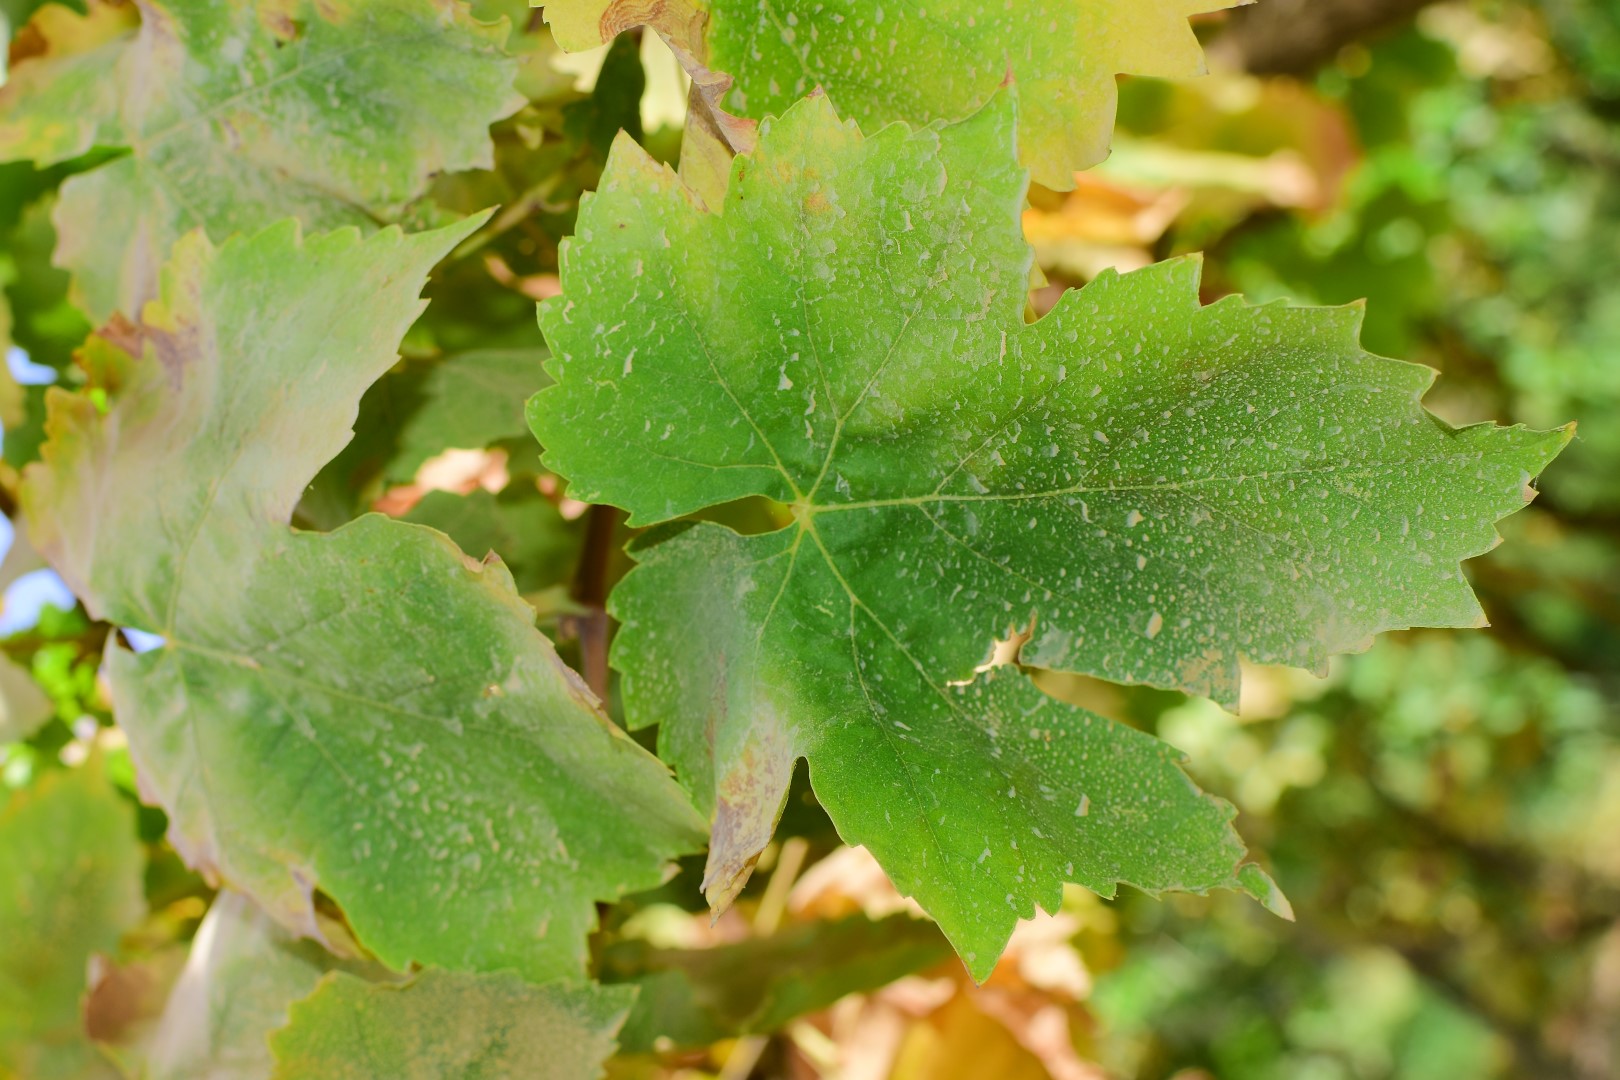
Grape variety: Thompson Seedless